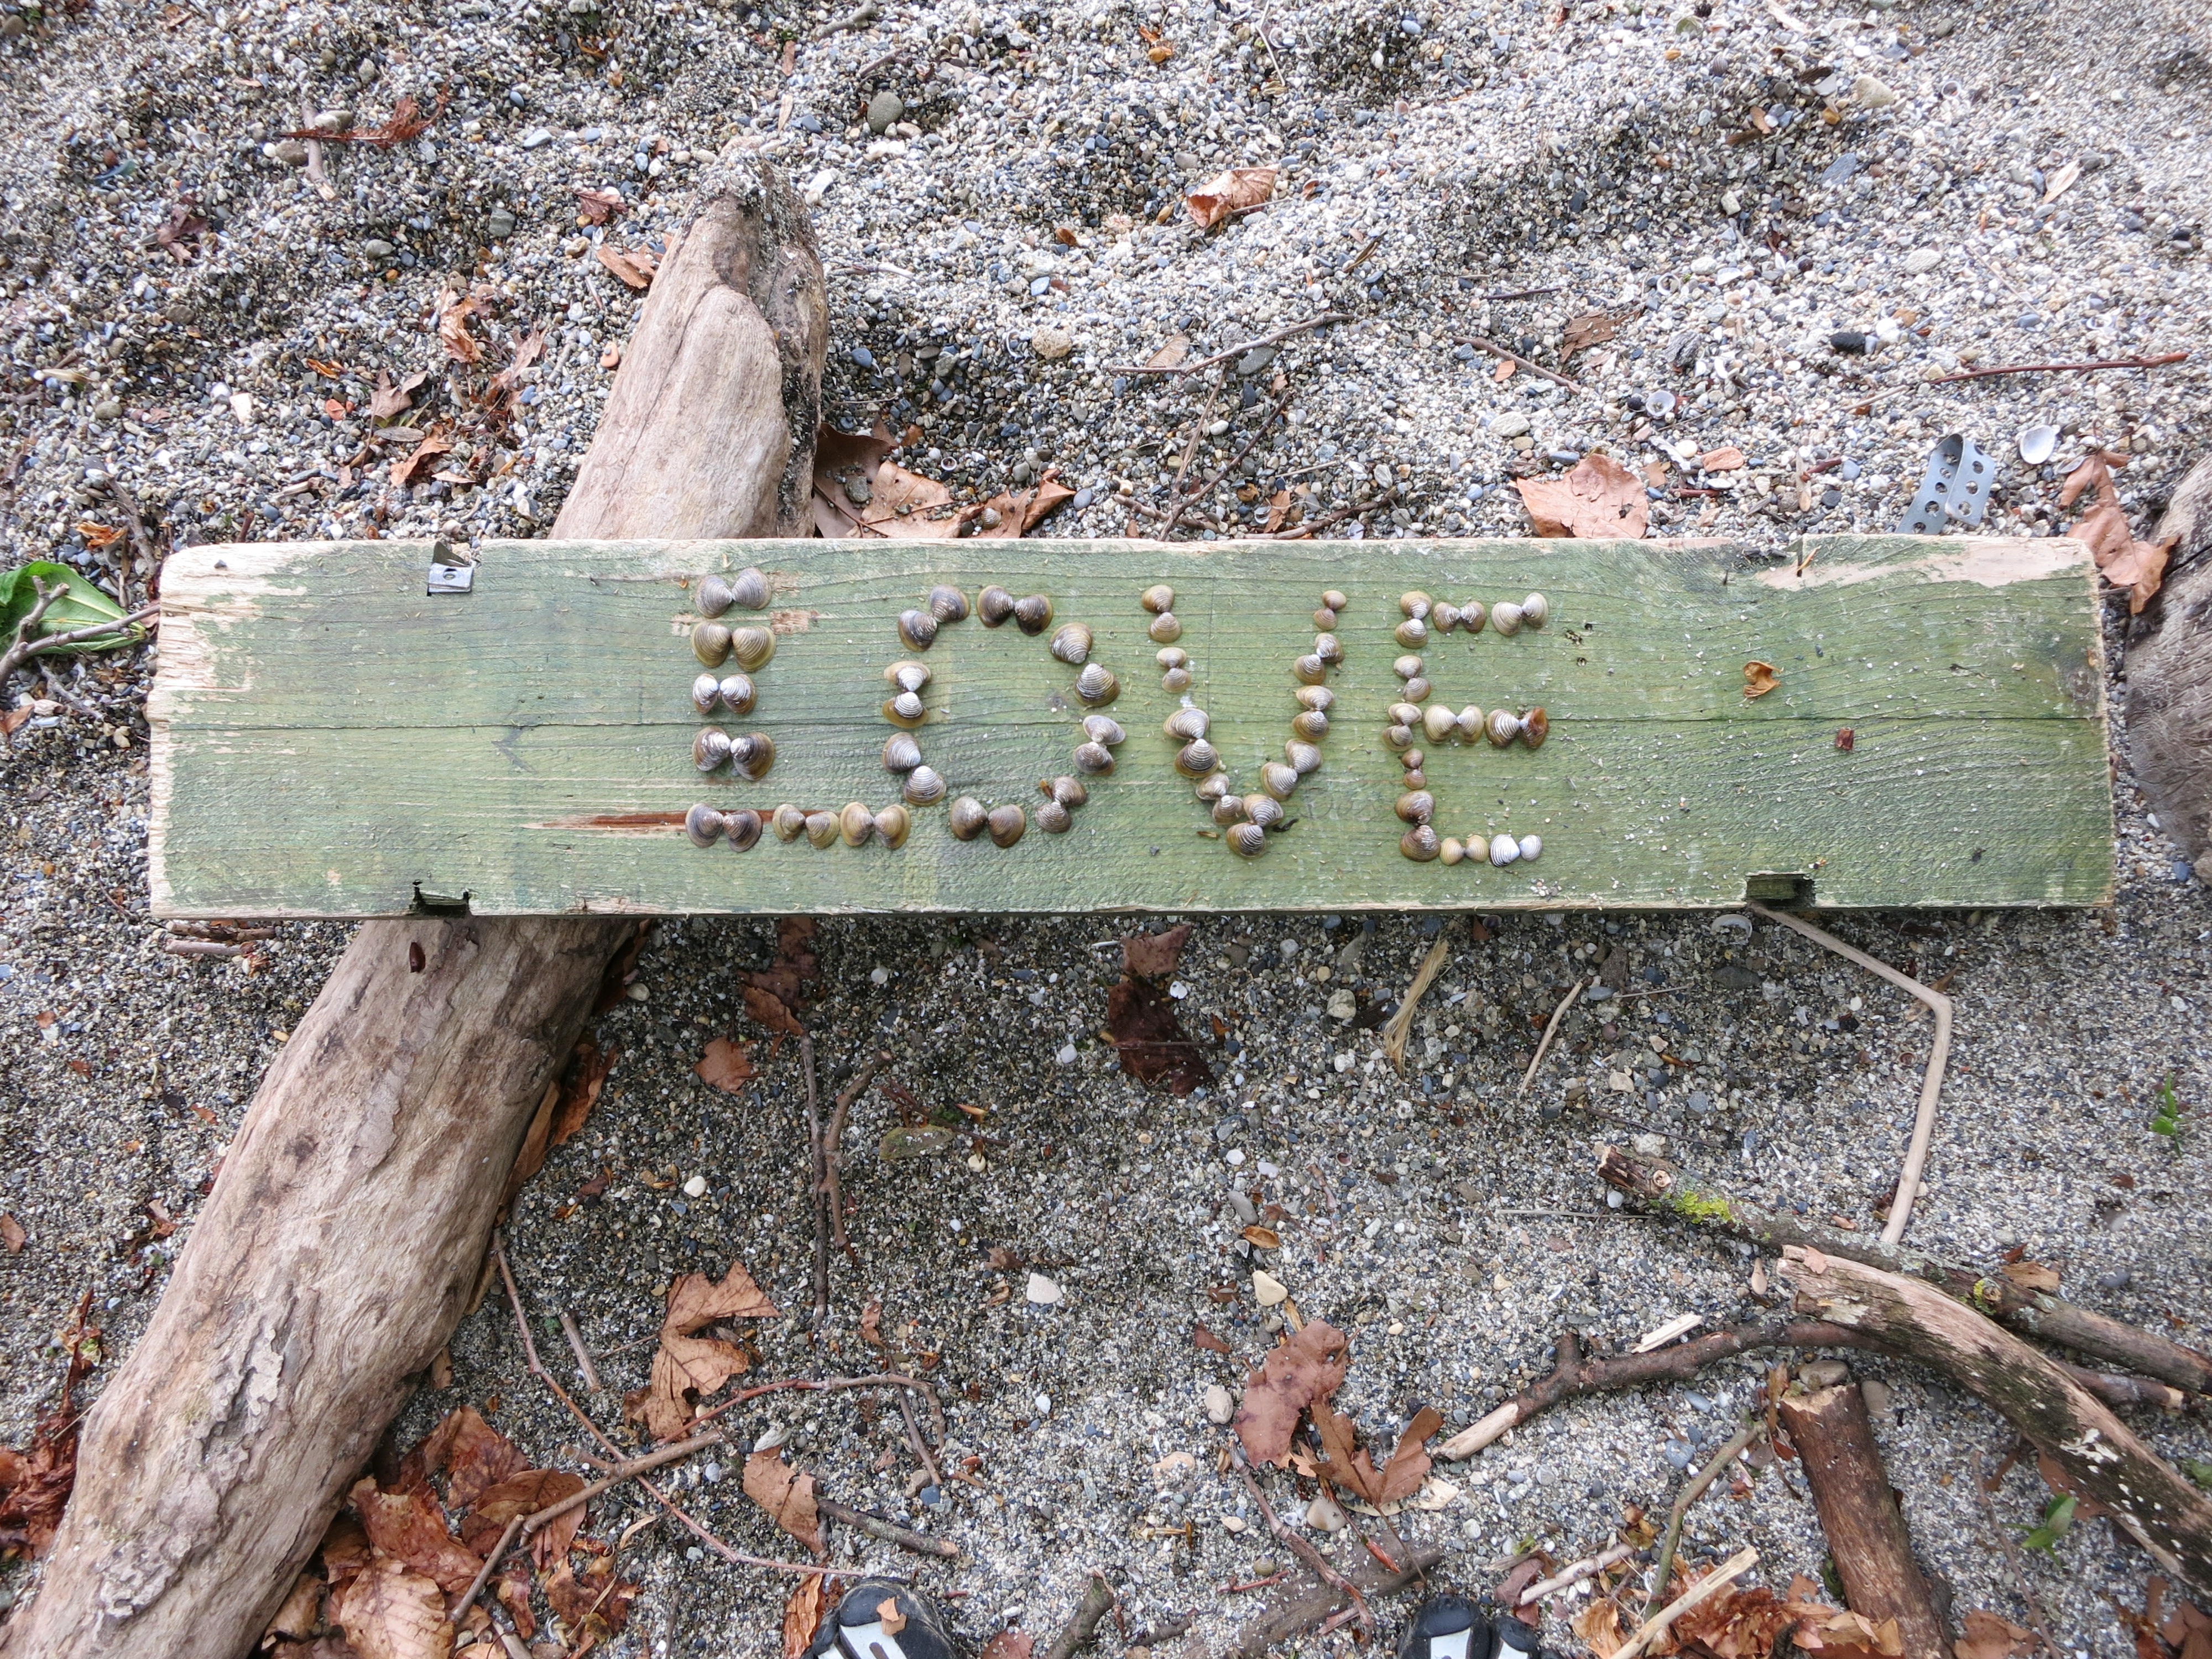
tree, sand, wood, track, trail, leaf, love, geology, panel